Pravin Thipsay

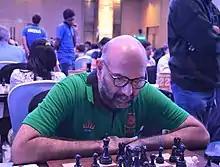
Thipsay in 2020

Pravin Mahadeo Thipsay (born 12 August 1959) is an Indian chess player who holds the FIDE title of Grandmaster. He is the first Indian to get a chess Grandmaster Norm and the first Indian to win the Commonwealth Chess Championship.